Samson Raphael Hirsch

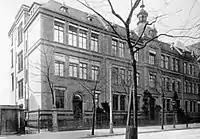
The Frankfurt school Hirsch founded as "Realschule und Lyzeum der Israelitischen Religionsgesellschaft" in 1853 was renamed in 1928.

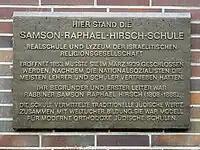
Plaque discussing the school's forced closure in 1939; its last part reads: "The school conveyed traditional Jewish values, together with a secular education. It was a model for Modern Orthodox schools."

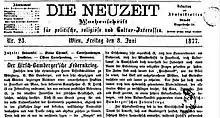
A column in the Vienna-based newspaper <a href="https%3A//www.jewishvirtuallibrary.org/neuzeit-die">"Die Neuzeit"

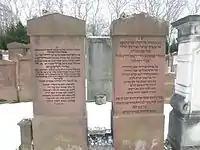
Tombstones of Hirsch and his wife Johanna

In 1830, Hirsch was elected chief rabbi ("Landesrabbiner") of the Principality of Oldenburg. During this period, he wrote his "Neunzehn Briefe über Judenthum," ("Nineteen Letters on Judaism") which were published under the pseudonym of "Ben Usiel" (or "Uziel"), at Altona in 1836. This work made a profound impression in German Jewish circles because it was "something new — a brilliant, intellectual presentation of Orthodox Judaism in classic German, and a fearless, uncompromising defense of all its institutions and ordinances".